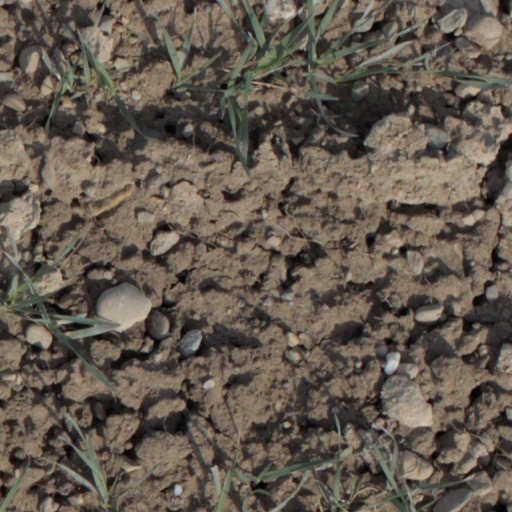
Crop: wheat